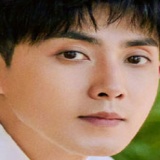
diễn viên Trương Duệ